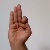
The image shows a hand gesture representing the letter 'F' in Indian Sign Language.